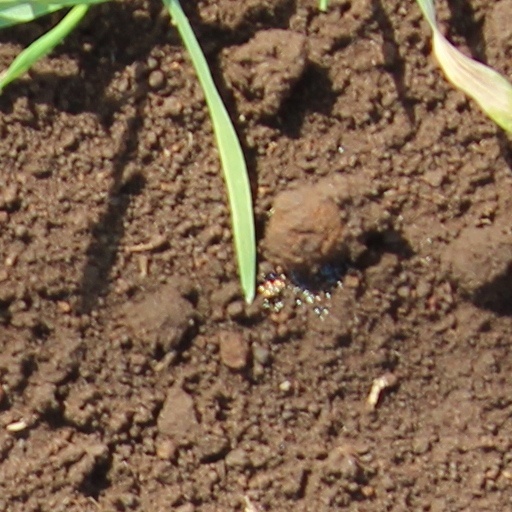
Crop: wheat